Spreckels Lake

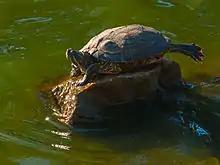
Ol Br'er Turtle, a large red-eared slider ("Trachemys scripta elegans") suns himself on a rock, August 2013.

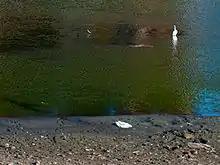
A great egret ("Ardea alba"), hunts the shallow water in a partially drained Spreckels Lake. Note the Harley frame poking its kickstand out of the water. - August 2013

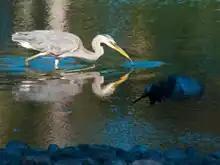
A great blue heron hunts the shallow water at Spreckels Lake, - June 27, 2013

The ecology of Spreckels Lake is entirely artificial yet is home to a number species of birds, a temporary resting place for some species of migratory waterfowl and game-birds, as well as some aquatic species, and various species of fish and turtles. The surrounding trees are good habitat for squirrels and other foragers as well as hunting territory for predatory species such as heron and coyote.